Ship

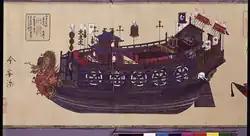
A Japanese atakebune from the 16th century

During the 15th century, China's Ming dynasty assembled one of the largest and most powerful naval fleets in the world for the diplomatic and power projection voyages of Zheng He. Elsewhere in Japan in the 15th century, one of the world's first iron-clads, "Tekkōsen", literally meaning "iron ships", was also developed. In Japan, during the Sengoku era from the 15th century to 17th century, the great struggle for feudal supremacy was fought, in part, by coastal fleets of several hundred boats, including the atakebune. In Korea, in the early 15th century during the Joseon era, "Geobukseon"(거북선), was developed.